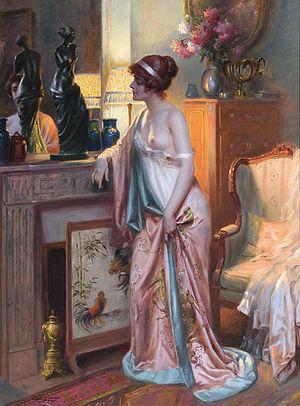
Le kimono japonais
Delphin Enjolras, né le 13 mai 1865 à Coucouron et mort le 23 décembre 1945 à Toulouse, est un peintre aquarelliste académique français.